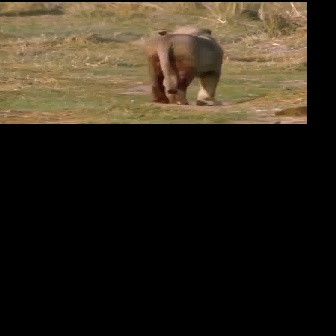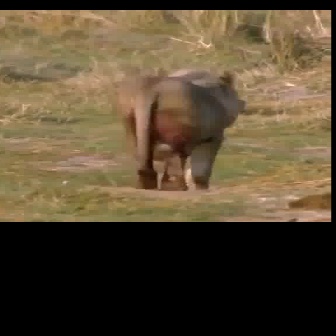
  Please identify the target specified by the bounding box [144,27,223,106] in the first image and locate it in the second image. Return the coordinates in [x_min,y_min,x_max,y_max] format.
Answer: [119,65,245,191]